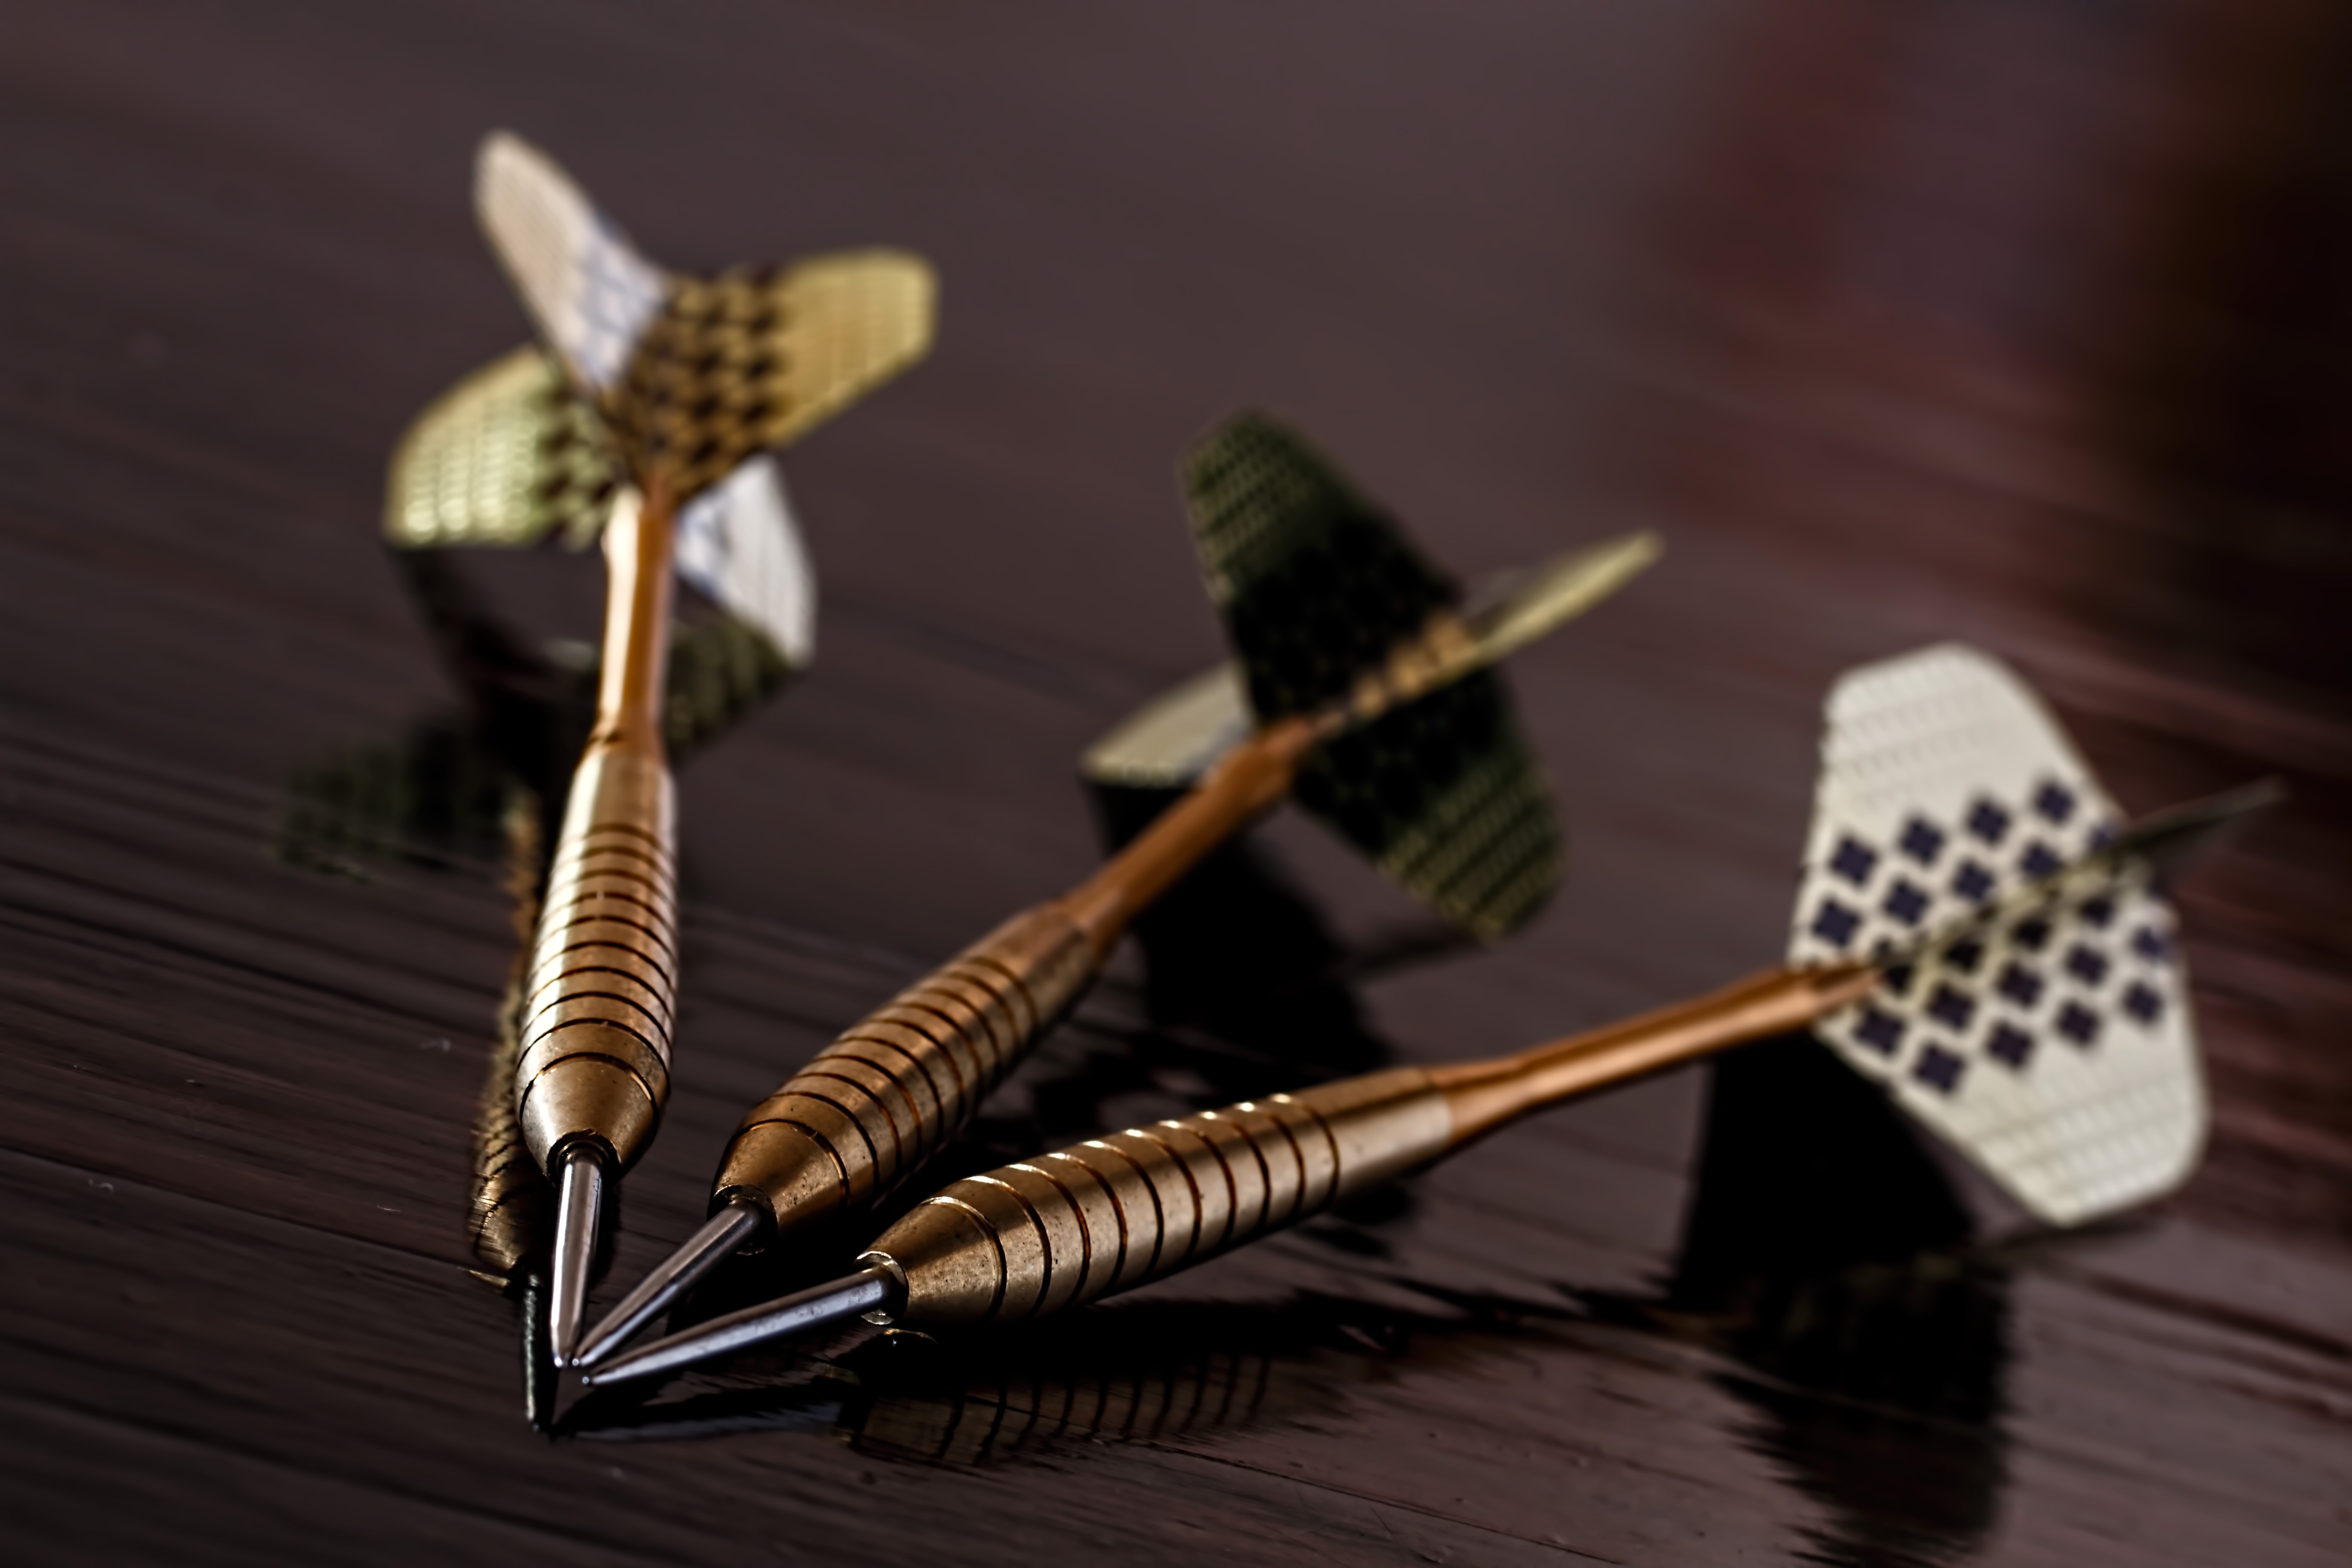
point, goal, arrow, focus, target, aim, pointing, aiming, dart, indoor games and sports, intention